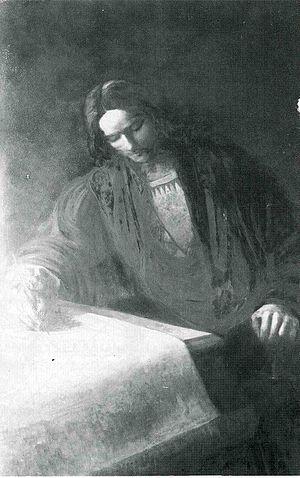
Le cartographe allemand Martin Waldseemüller (portrait peint par Gaston Save pour décorer l'ancien théâtre de Saint-Dié-des-Vosges, aujourd'hui disparu)
Martin Waldseemüller, né en 1470 à Wolfenweiler, et mort le 16 mars 1520 à Saint-Dié-des-Vosges, dit en latin médiéval condensant son patronyme « Ilacomylus », « Hilacomylus » ou « Hylacomylus », est un cartographe souabe allemand de la Renaissance. On lui doit en compagnie de Mathias Ringmann l'invention du terme America pour désigner le Nouveau Monde dans son planisphère de 1507, en honneur à l'explorateur florentin Amerigo Vespucci.
Mappemonde de Johann Schöner.
Gaston Save, né le 22 août 1844à Saint-Dié et mort le 20 juillet 1901, est un peintre, graveur, illustrateur, historien et archéologue français.